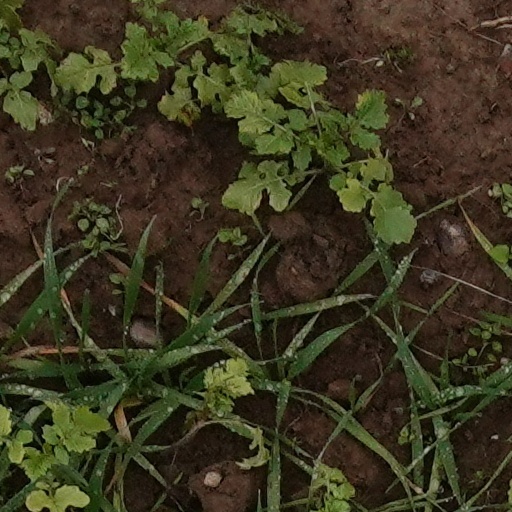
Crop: wheat